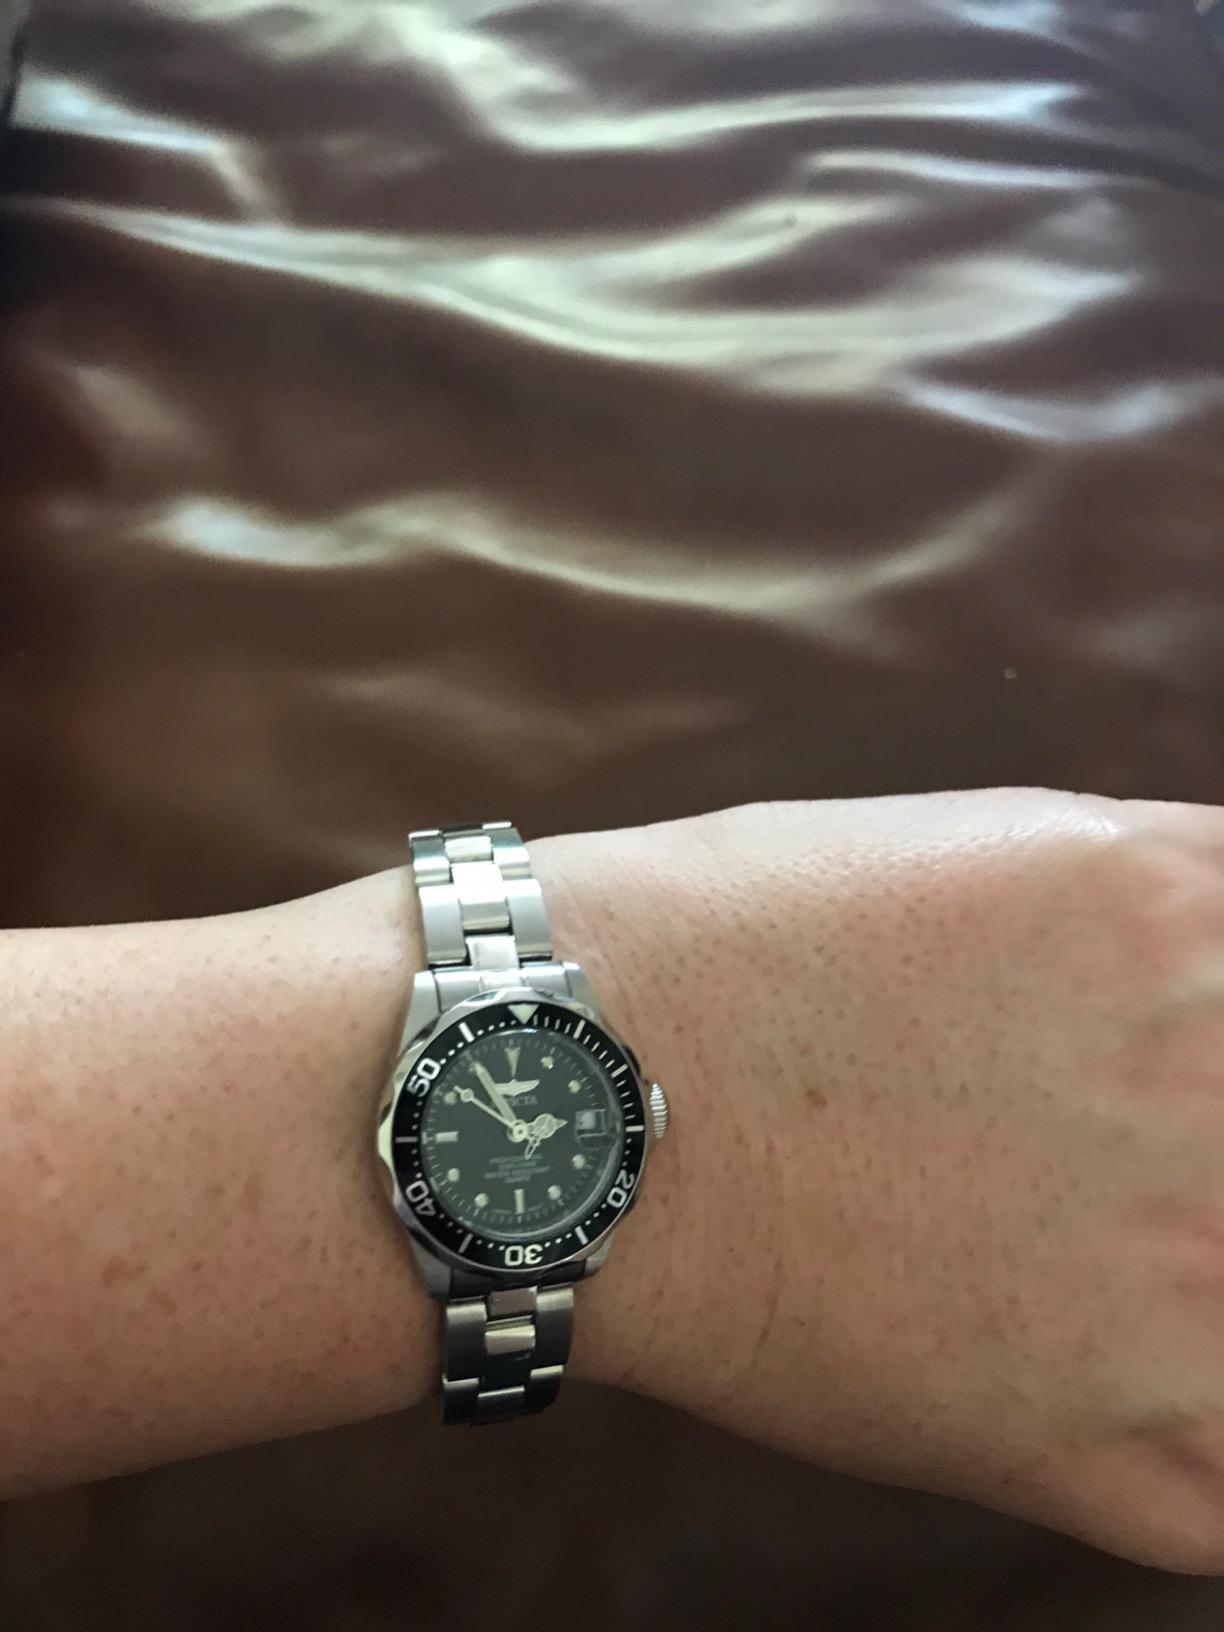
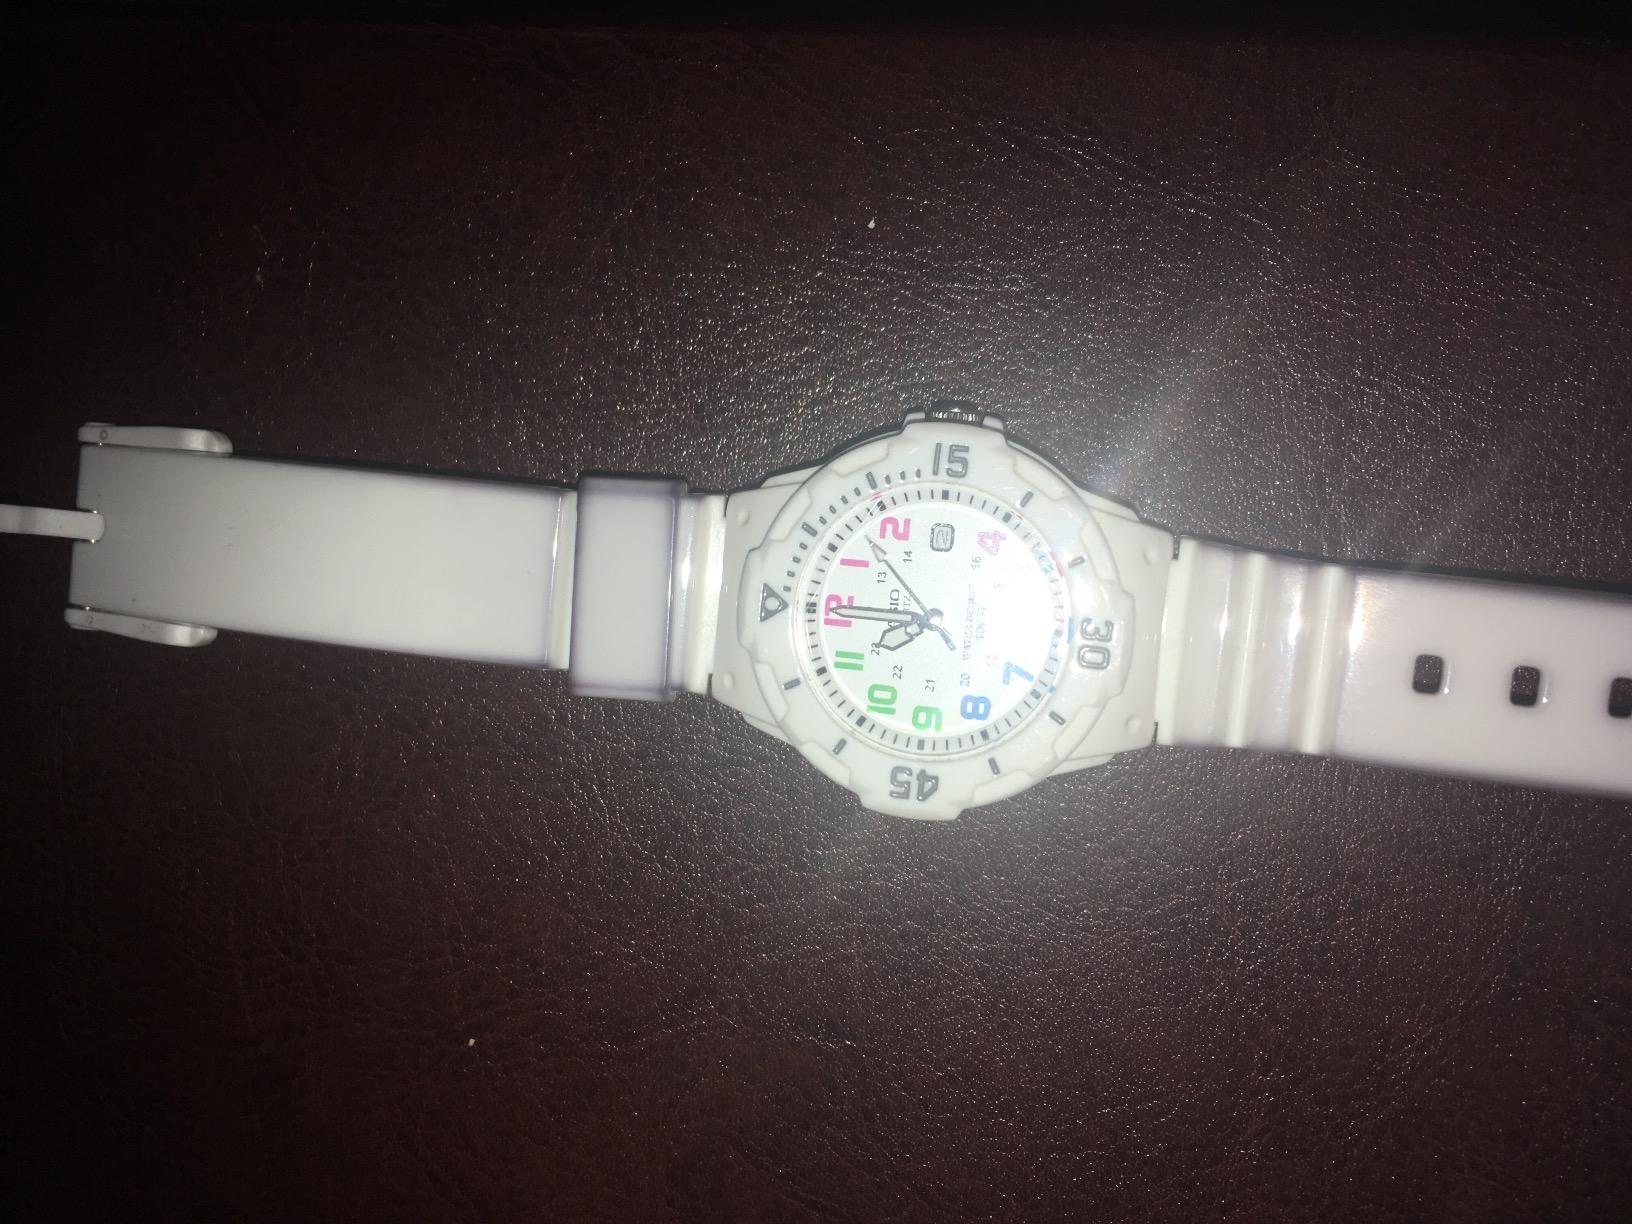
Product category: accessories_watch
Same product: no